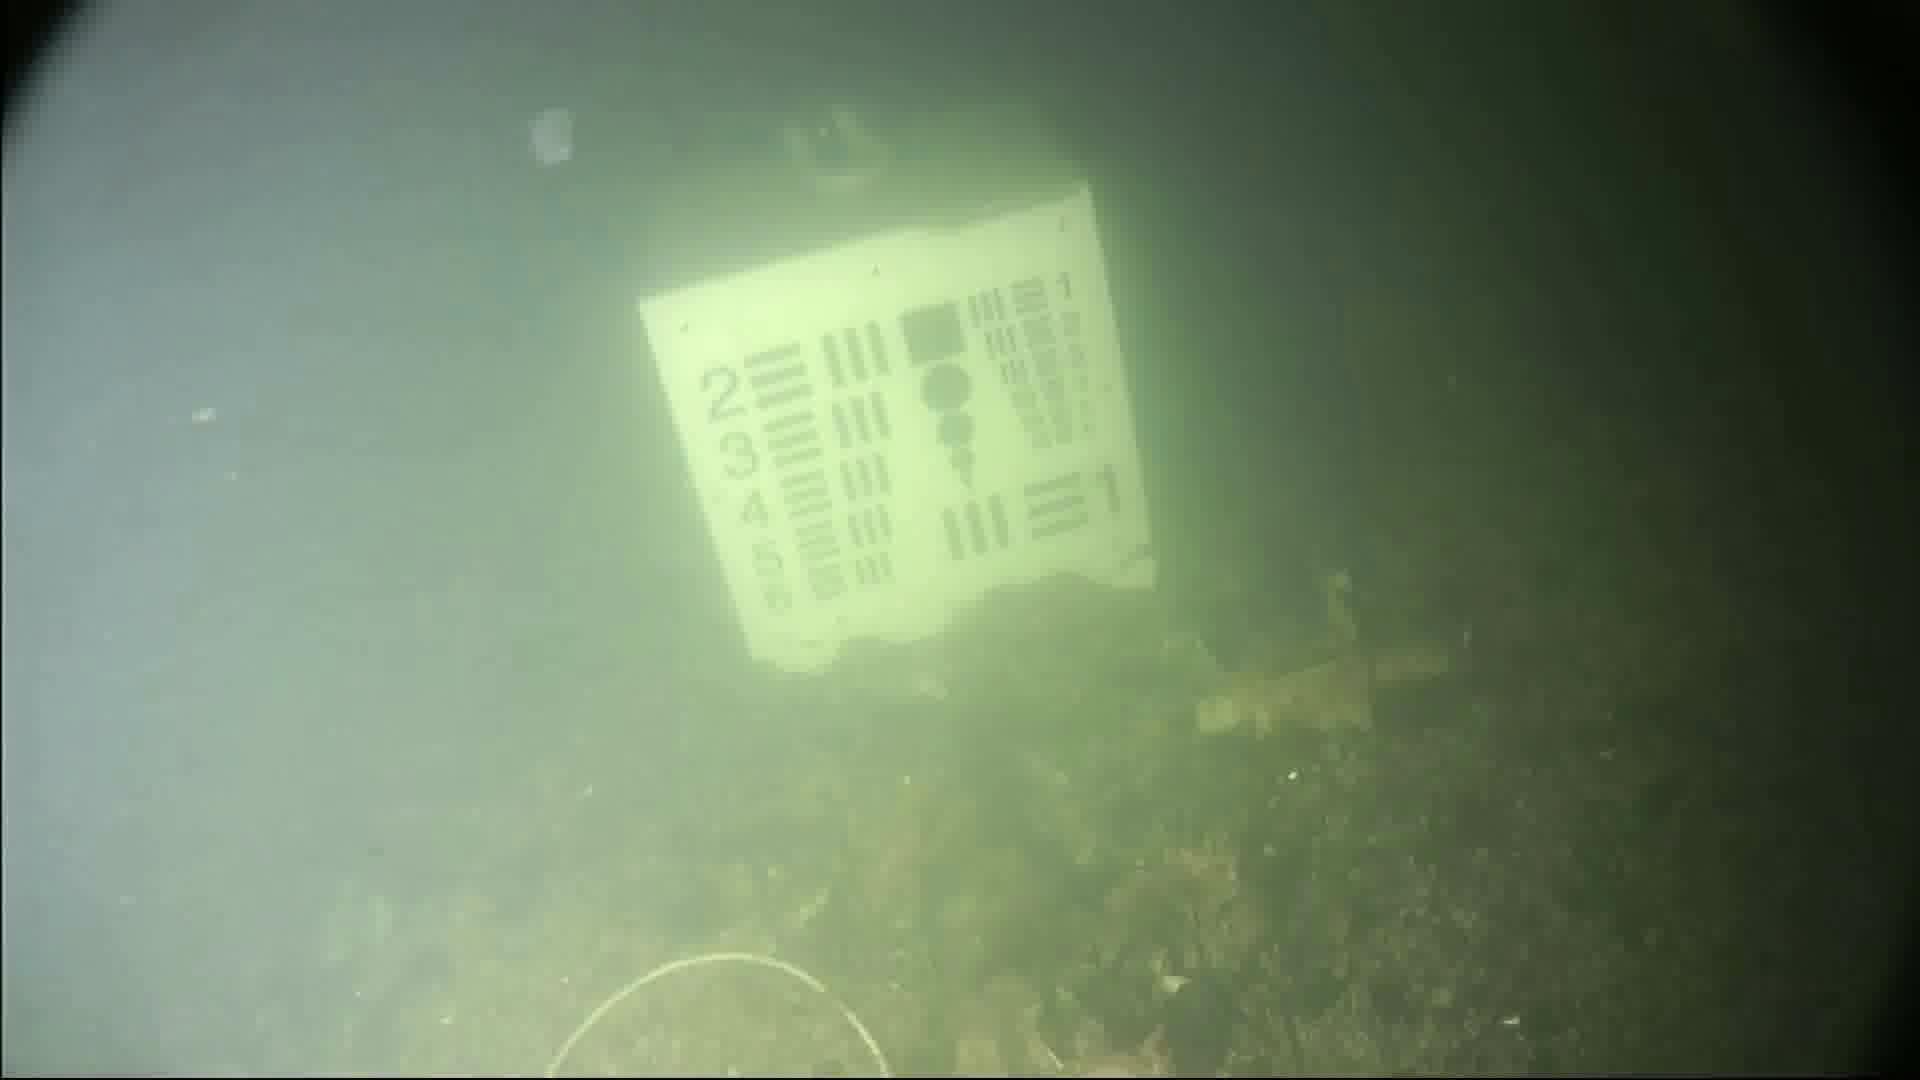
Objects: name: jellyfish